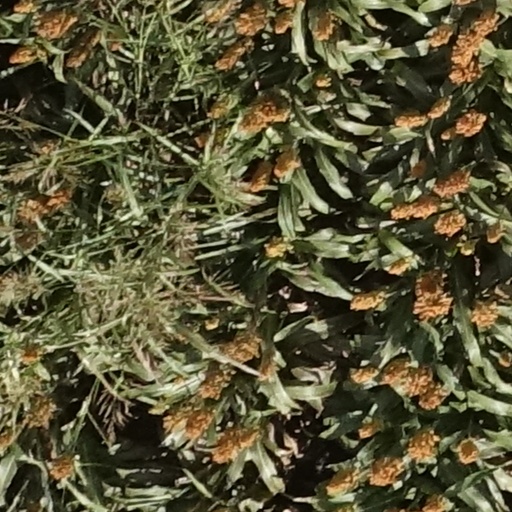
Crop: sorghum